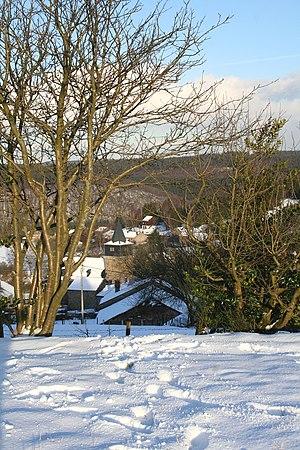
Dochamps (Belgique)
Dochamps est une section de la commune belge de Manhay située en Région wallonne dans la province de Luxembourg.